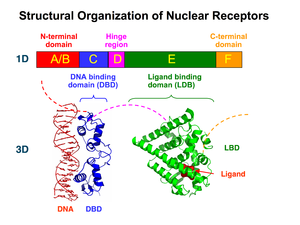
Les récepteurs nucléaires sont une super-famille de récepteurs biochimiques. Ce sont des protéines actives dans le noyau des cellules qui, pour nombre d'entre elles, transmettent à celles-ci des signaux hormonaux spécifiques conduisant à la modulation de l'expression de gènes cibles.